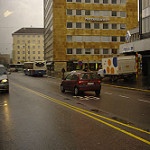
Scene: Outdoor